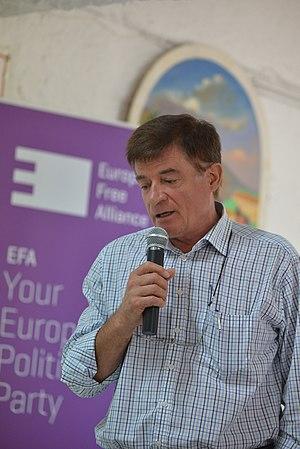
Gustave Alirol à l'occasion de l'université d'été de Régions et peuples solidaires en Corse le 25 août 2014